Describe the emotion expressed in this image:  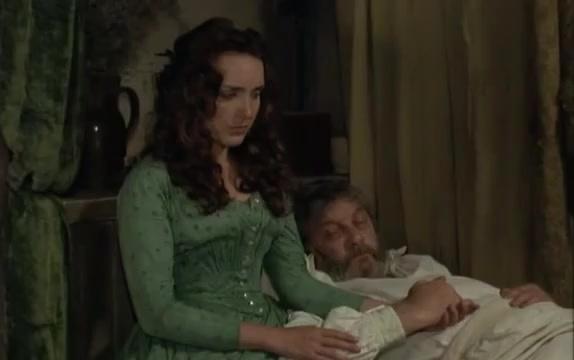
This person displays Suffering, valence and arousal with low intensity.